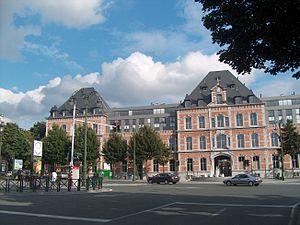
Schaerbeek. Caserne Prince Baudouin place Dailly, Bruxelles, Belgique.
La place Dailly est une place bruxelloise de la commune de Schaerbeek située sur la chaussée de Louvain.
Ci-dessous, la liste complète des 339 rues de Schaerbeek, commune belge située en région bruxelloise.
Baudouin de Belgique, de son nom de naissance Baudouin de Saxe-Cobourg et Gotha, né le 3 juin 1869 à Bruxelles dans le palais du comte de Flandre et mort au même lieu, le 23 janvier 1891, est un prince de Belgique, duc de Saxe, prince de Saxe-Cobourg et Gotha.
La chaussée de Louvain est une chaussée qui commence au centre de Bruxelles, place Madou, et se prolonge jusqu'à Kortenberg dans le Brabant flamand.